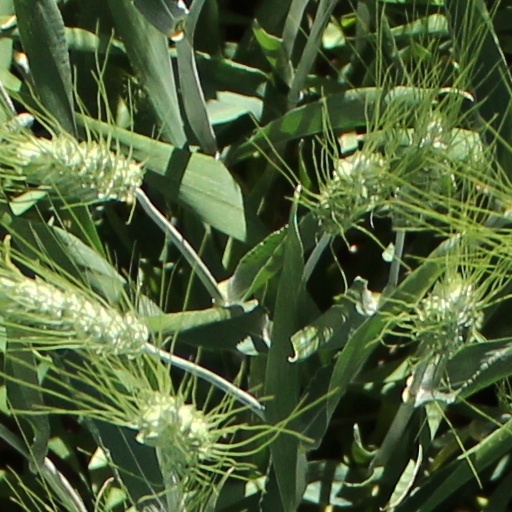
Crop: wheat